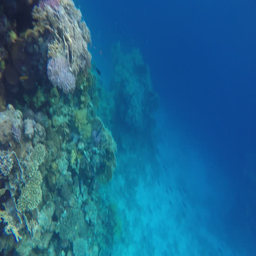
a flock of fish swam under the sea